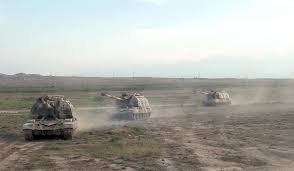
Label: Self Propelled Artillery